History of special relativity

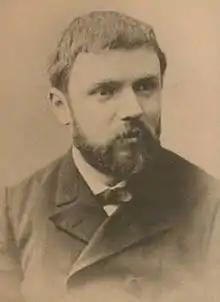
Henri Poincaré

Lorentz (1892a) set the foundations of Lorentz aether theory, by assuming the existence of electrons which he separated from the aether, and by replacing the "Maxwell–Hertz" equations by the "Maxwell–Lorentz" equations. In his model, the aether is completely motionless and, contrary to Fresnel's theory, also is not partially dragged by matter. An important consequence of this notion was that the velocity of light is totally independent of the velocity of the source. Lorentz gave no statements about the mechanical nature of the aether and the electromagnetic processes, but, rather, tried to explain the mechanical processes by electromagnetic ones and therefore created an abstract electromagnetic æther. In the framework of his theory, Lorentz calculated, like Heaviside, the contraction of the electrostatic fields. Lorentz (1895) also introduced what he called the "Theorem of Corresponding States" for terms of first order in formula_3. This theorem states that a moving observer (relative to the aether) in his "fictitious" field makes the same observations as a resting observer in his "real" field. An important part of it was local time formula_2, which paved the way to the Lorentz transformation and which he introduced independently of Voigt. With the help of this concept, Lorentz could explain the aberration of light, the Doppler effect and the Fizeau experiment as well. However, Lorentz's local time was only an auxiliary mathematical tool to simplify the transformation from one system into another – it was Poincaré in 1900 who recognized that "local time" is actually indicated by moving clocks. Lorentz also recognized that his theory violated the principle of action and reaction, since the aether acts on matter, but matter cannot act on the immobile aether.